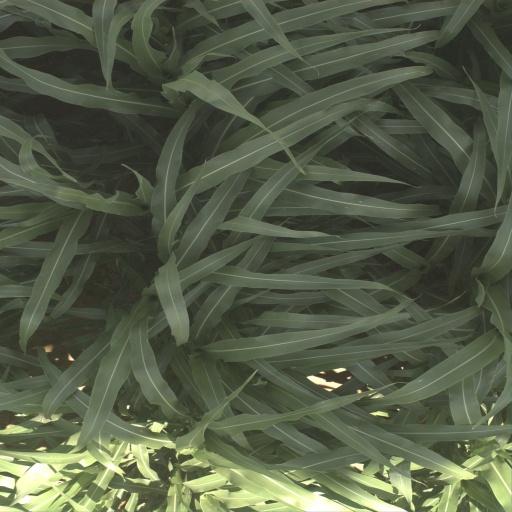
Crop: sorghum